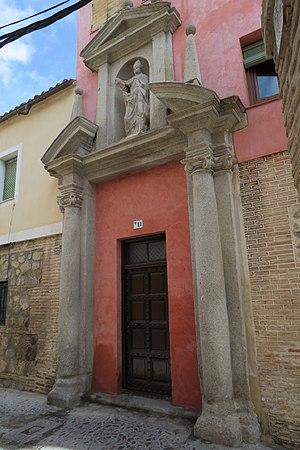
Saint Torquat est un saint martyr du Iᵉʳ siècle vénéré par les églises orthodoxe et catholique. Patron de la ville de Guadix dans la province de Grenade, il fut, selon la tradition, évêque de l'antique diocèse d'Acci ainsi que le premier des sept évêques de la Bétique envoyés de Rome afin d'évangéliser le Sud de l'Espagne au Iᵉʳ siècle.